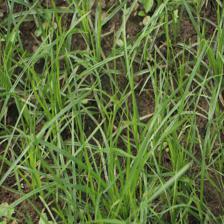
Label: Grass